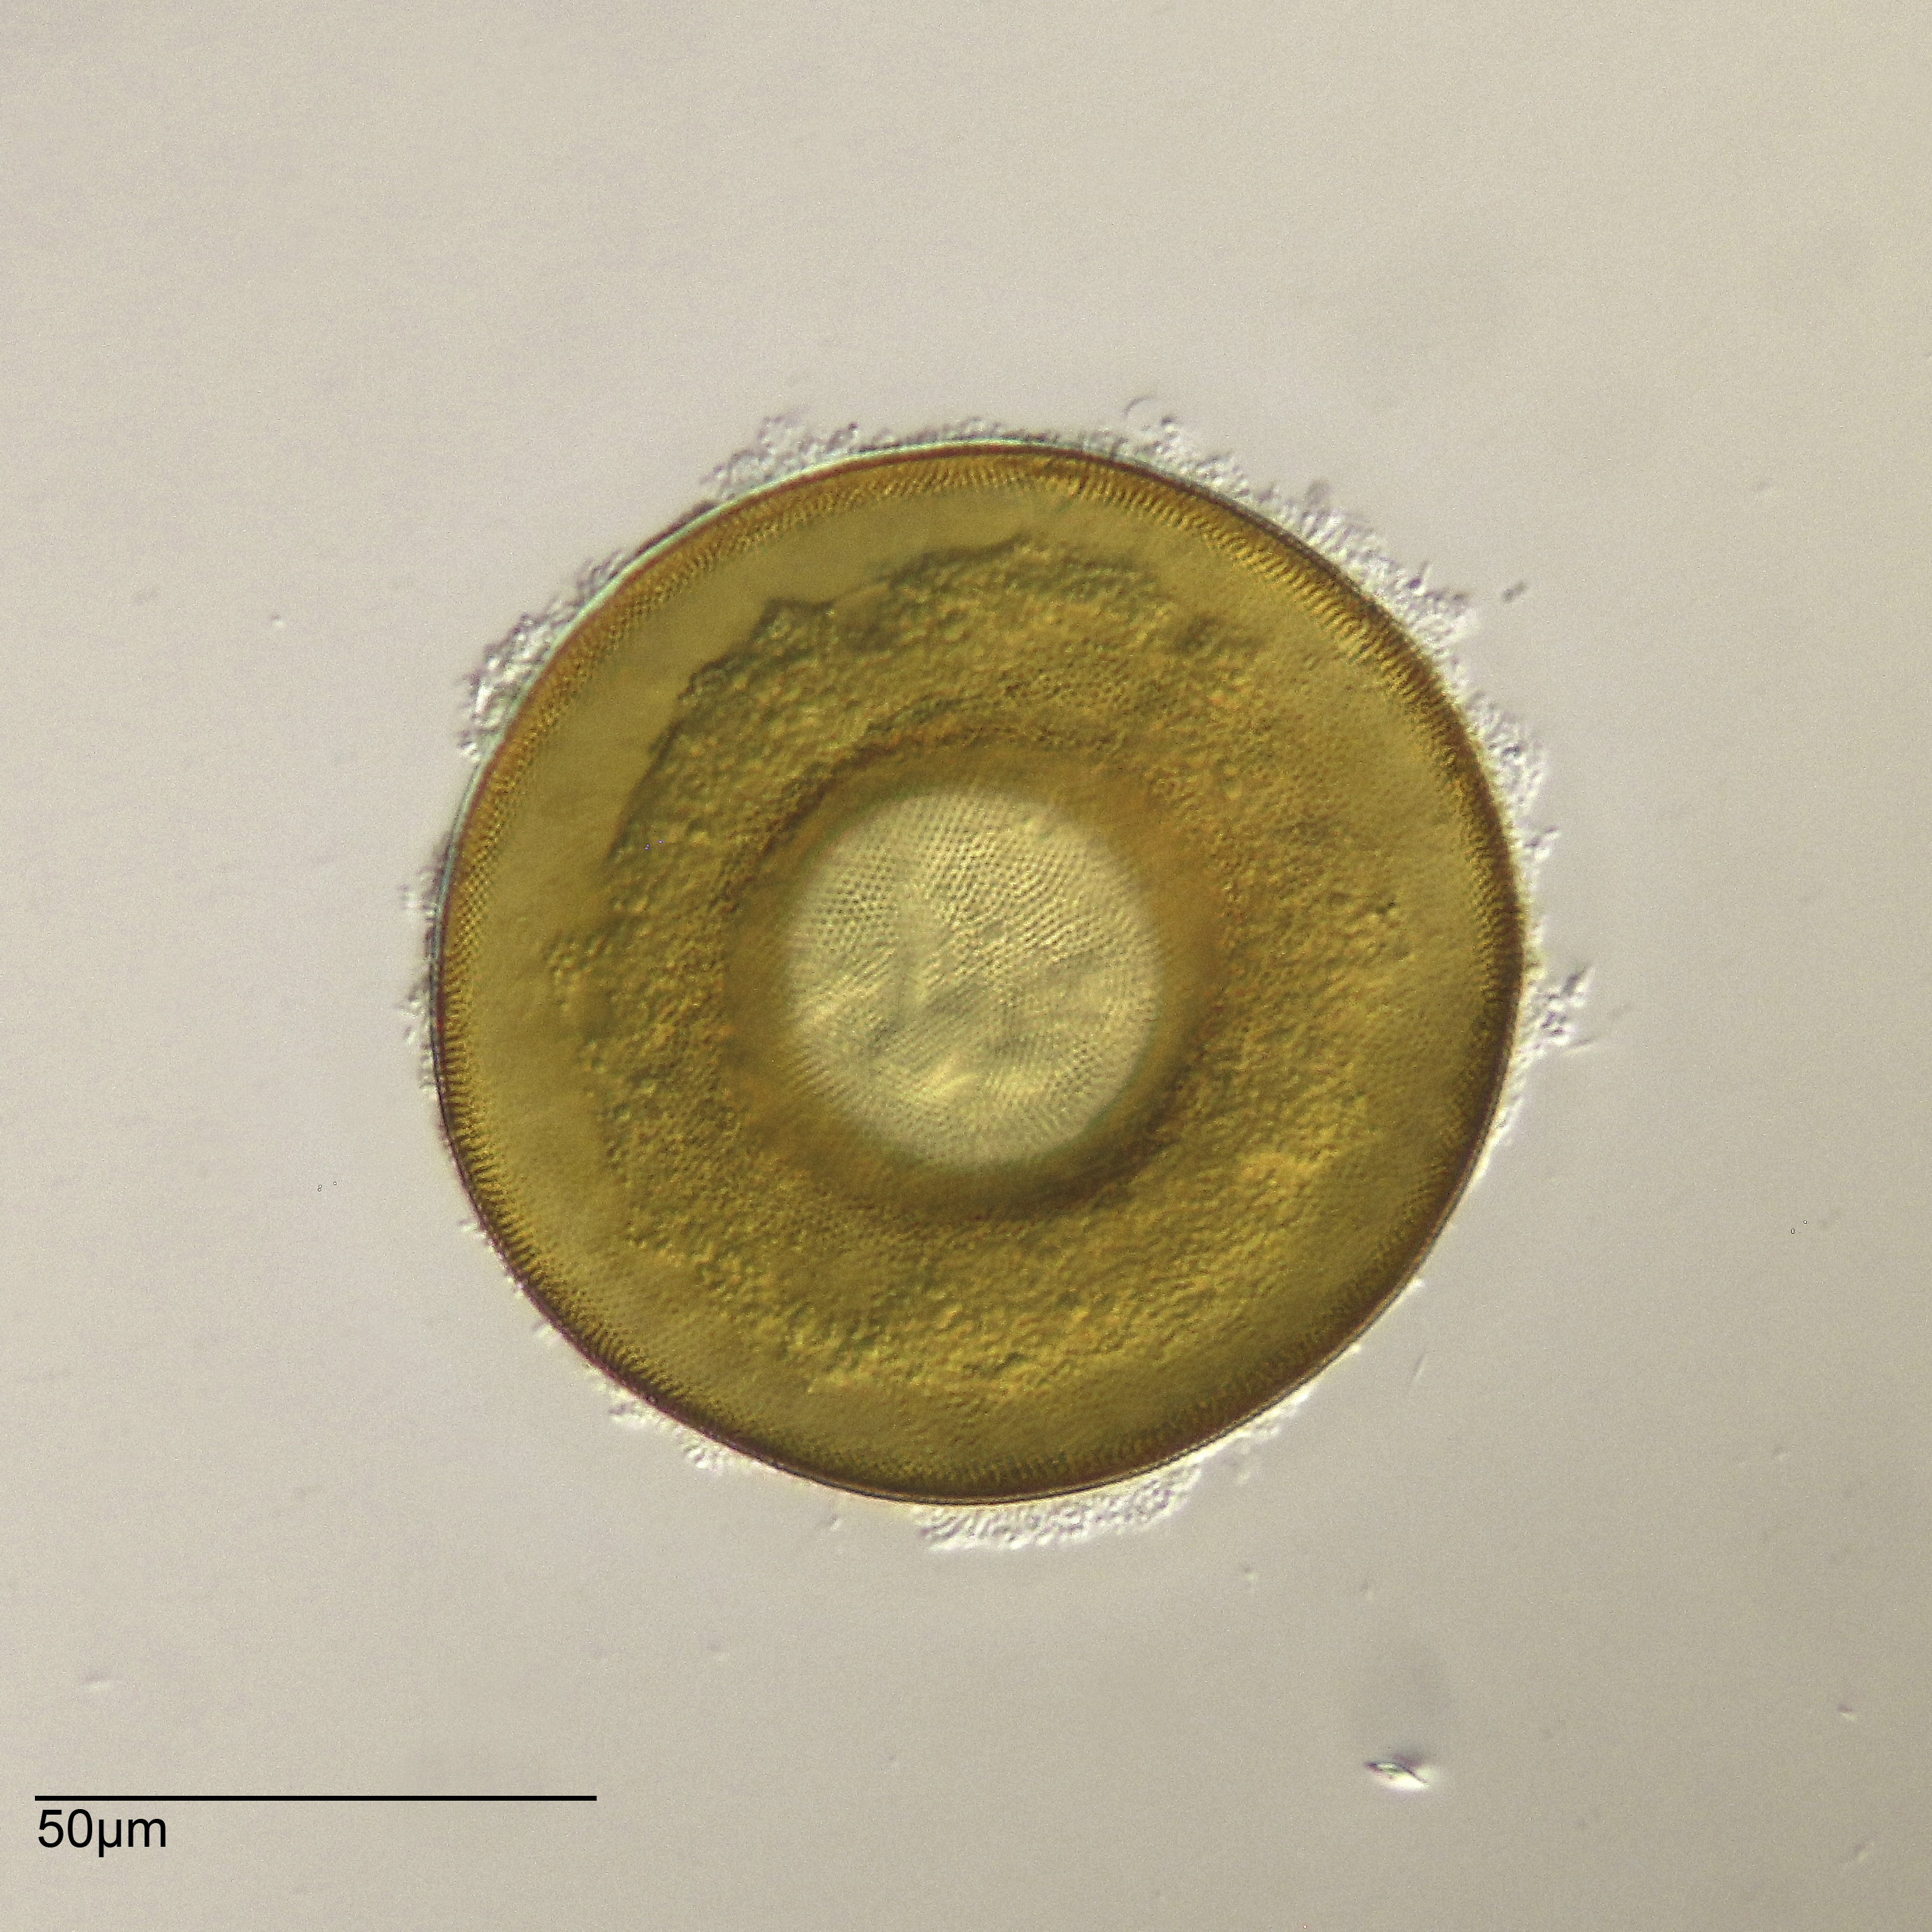
metal, micro, yellow, material, circle, brass, mikro, shape, protist, protisten, einzeller, protozoa, protozoen, protozoe, plankton, mikroskop, mikrofotografie, mikrofoto, microscop, microphotography, infusorien, unicelluar, testacea, amboeba, testateamoeba, testaceen, testazeen, am be, am ben, schalenam be, schalenam ben, thekam ben, thekam be